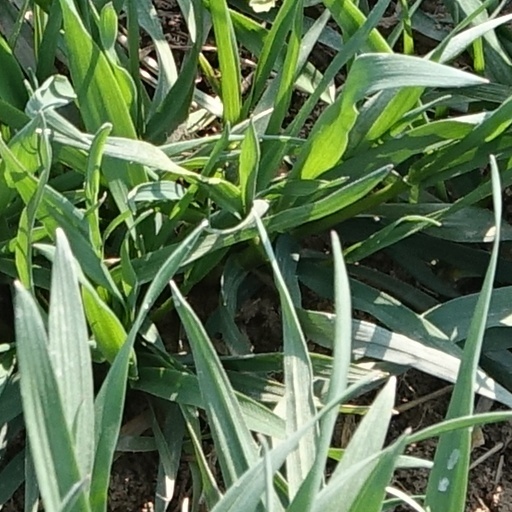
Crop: wheat